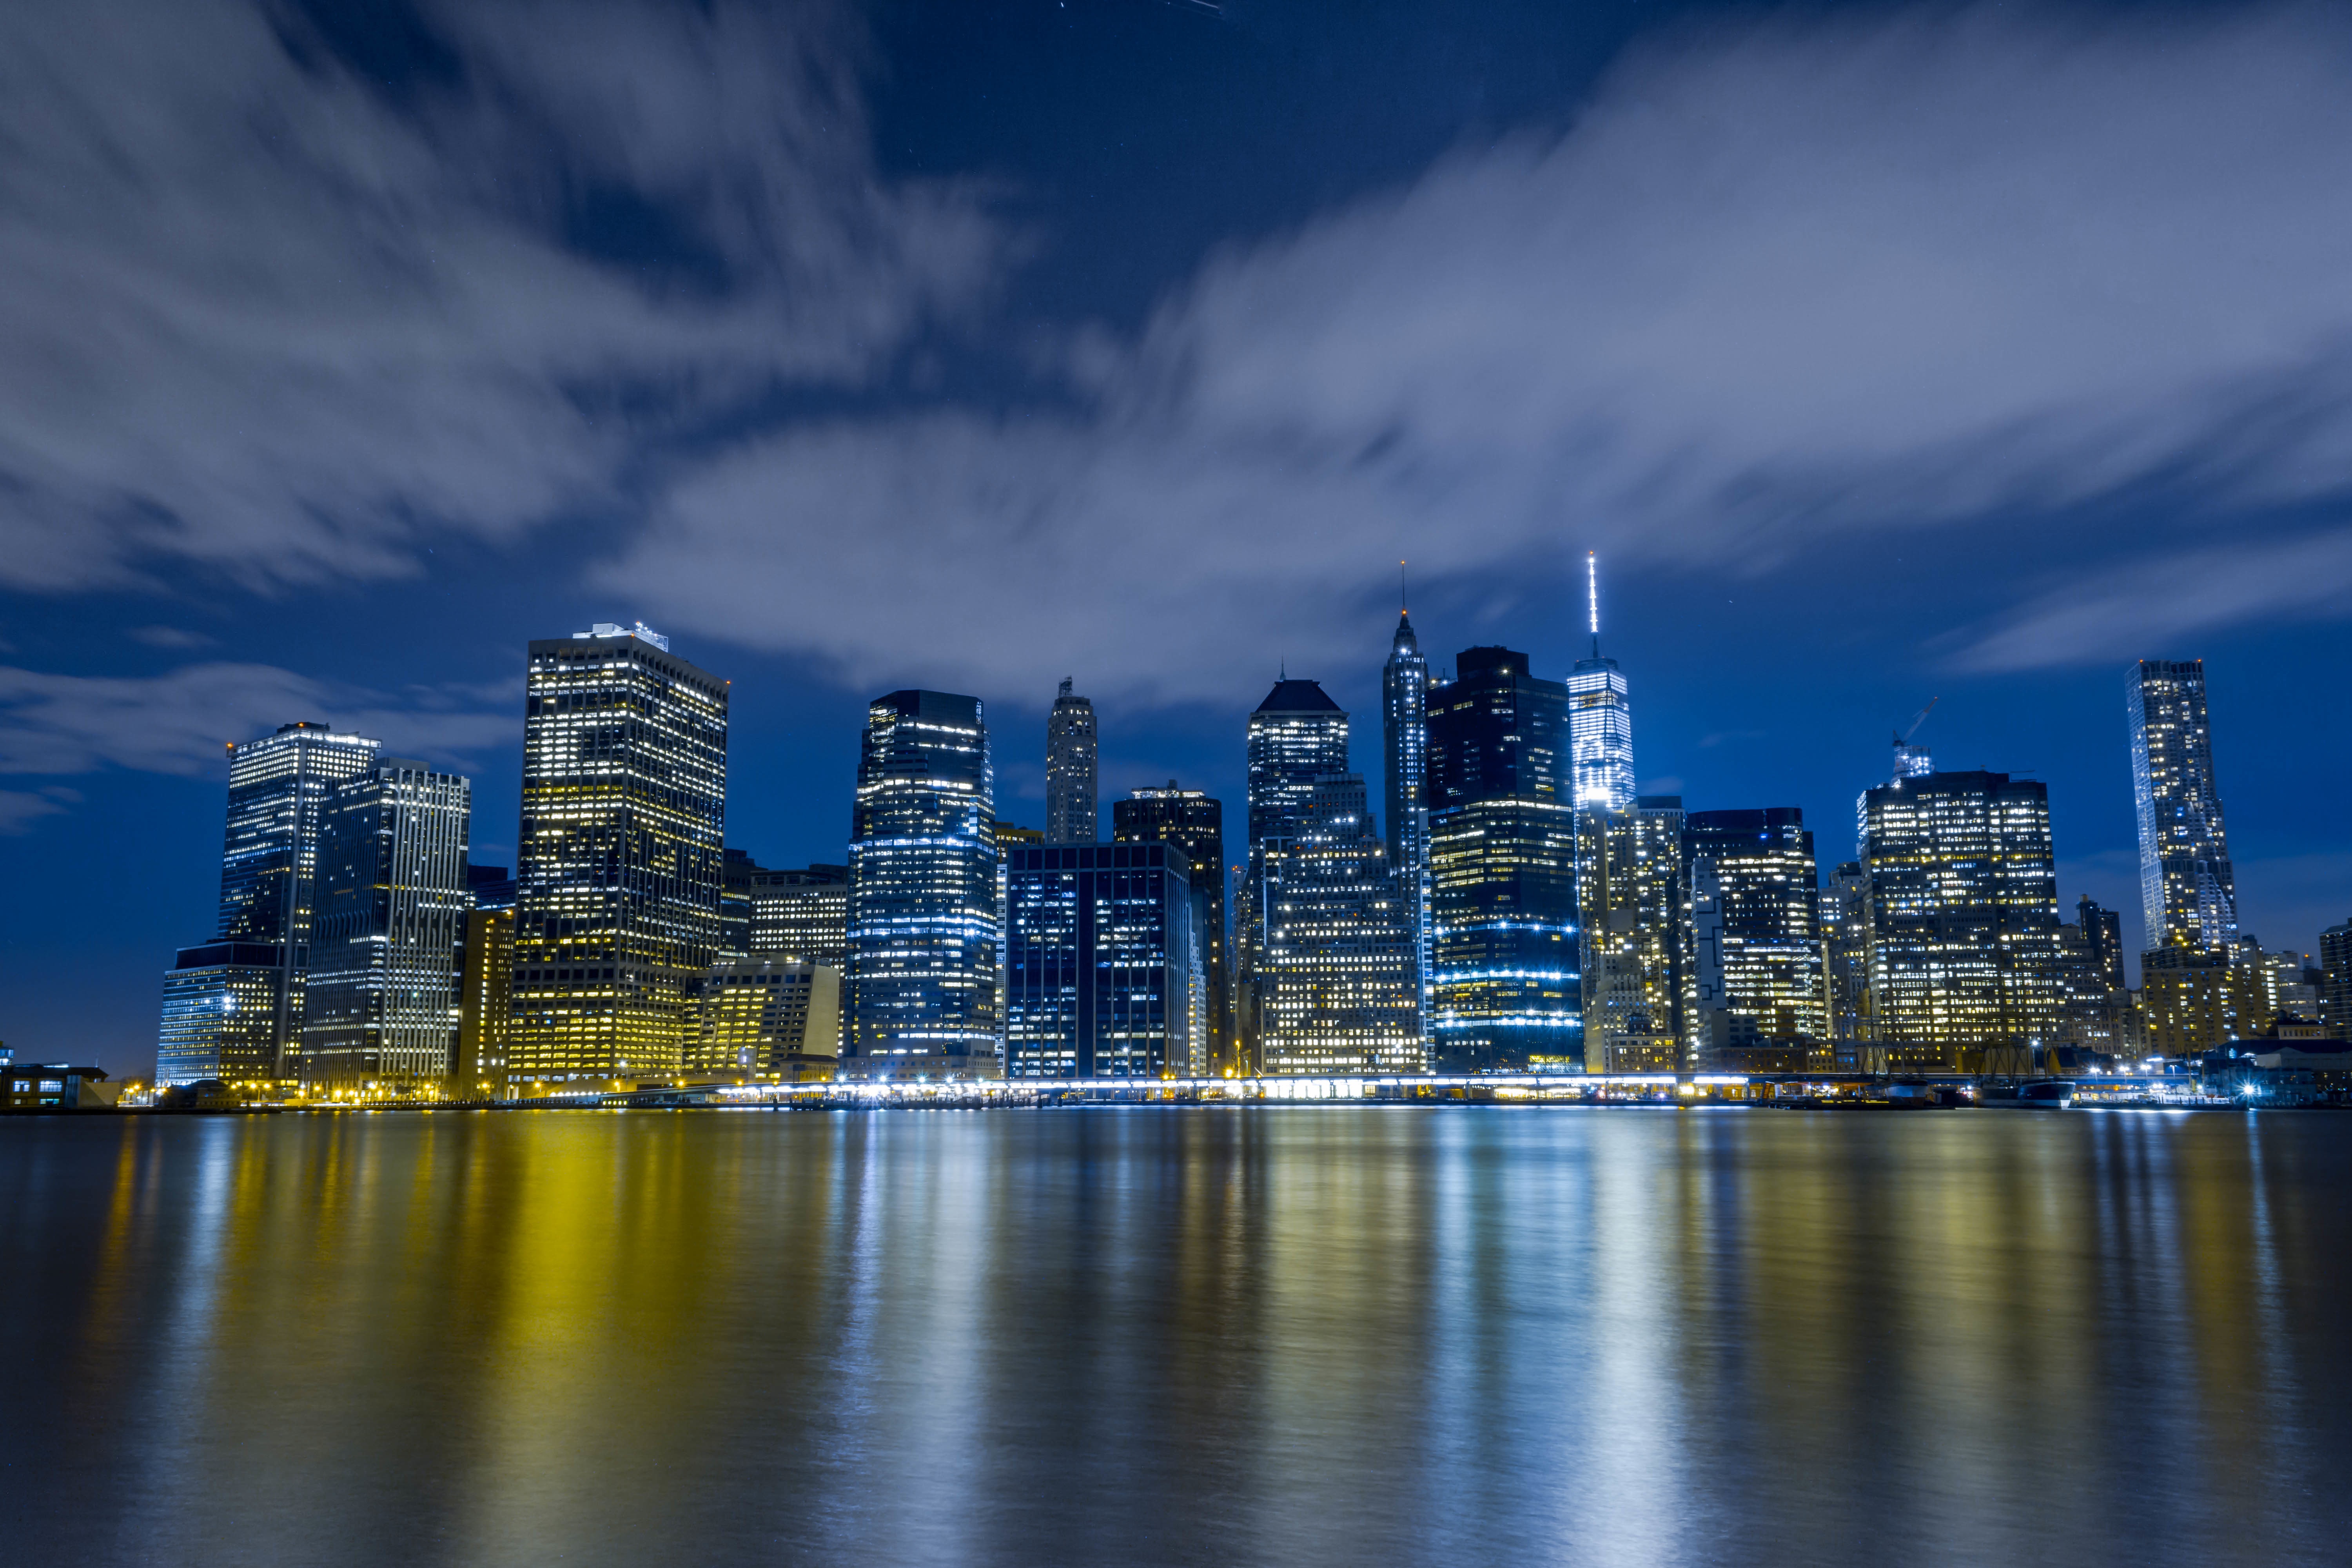
horizon, sky, skyline, night, city, skyscraper, cityscape, panorama, downtown, dusk, evening, reflection, landmark, tower block, metropolis, urban area, geographical feature, human settlement, atmosphere of earth, metropolitan area